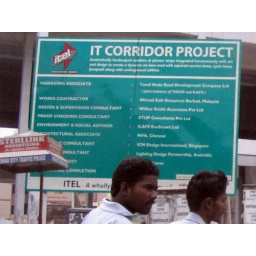
Lots of glass tower office buildings mixed amongst grass huts along one road in Chennai